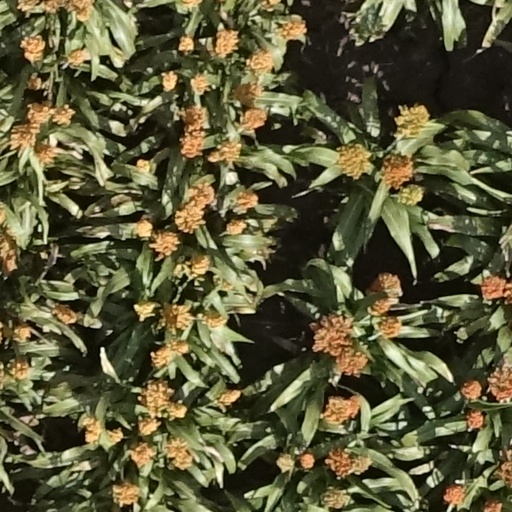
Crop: sorghum